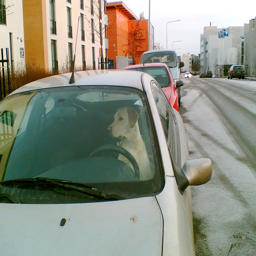
A dog sitting in the driver's seat of a car.
A car sitting in a parked car in the driver seat.
A white dog sits in a driver's seat of a white parked car in a row of cars.
a dog that appears to be going to drive this car
A dog driving a car down the side of a road.